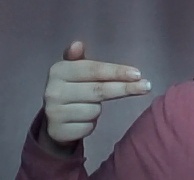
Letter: ghain